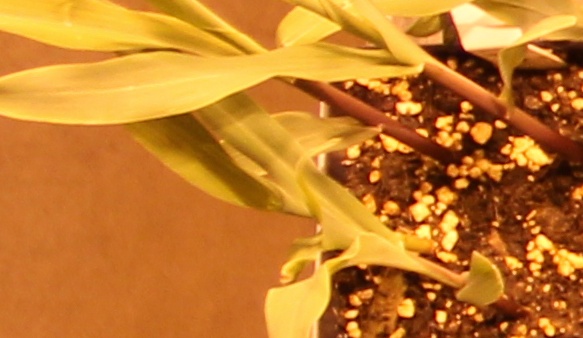
Label: Corn